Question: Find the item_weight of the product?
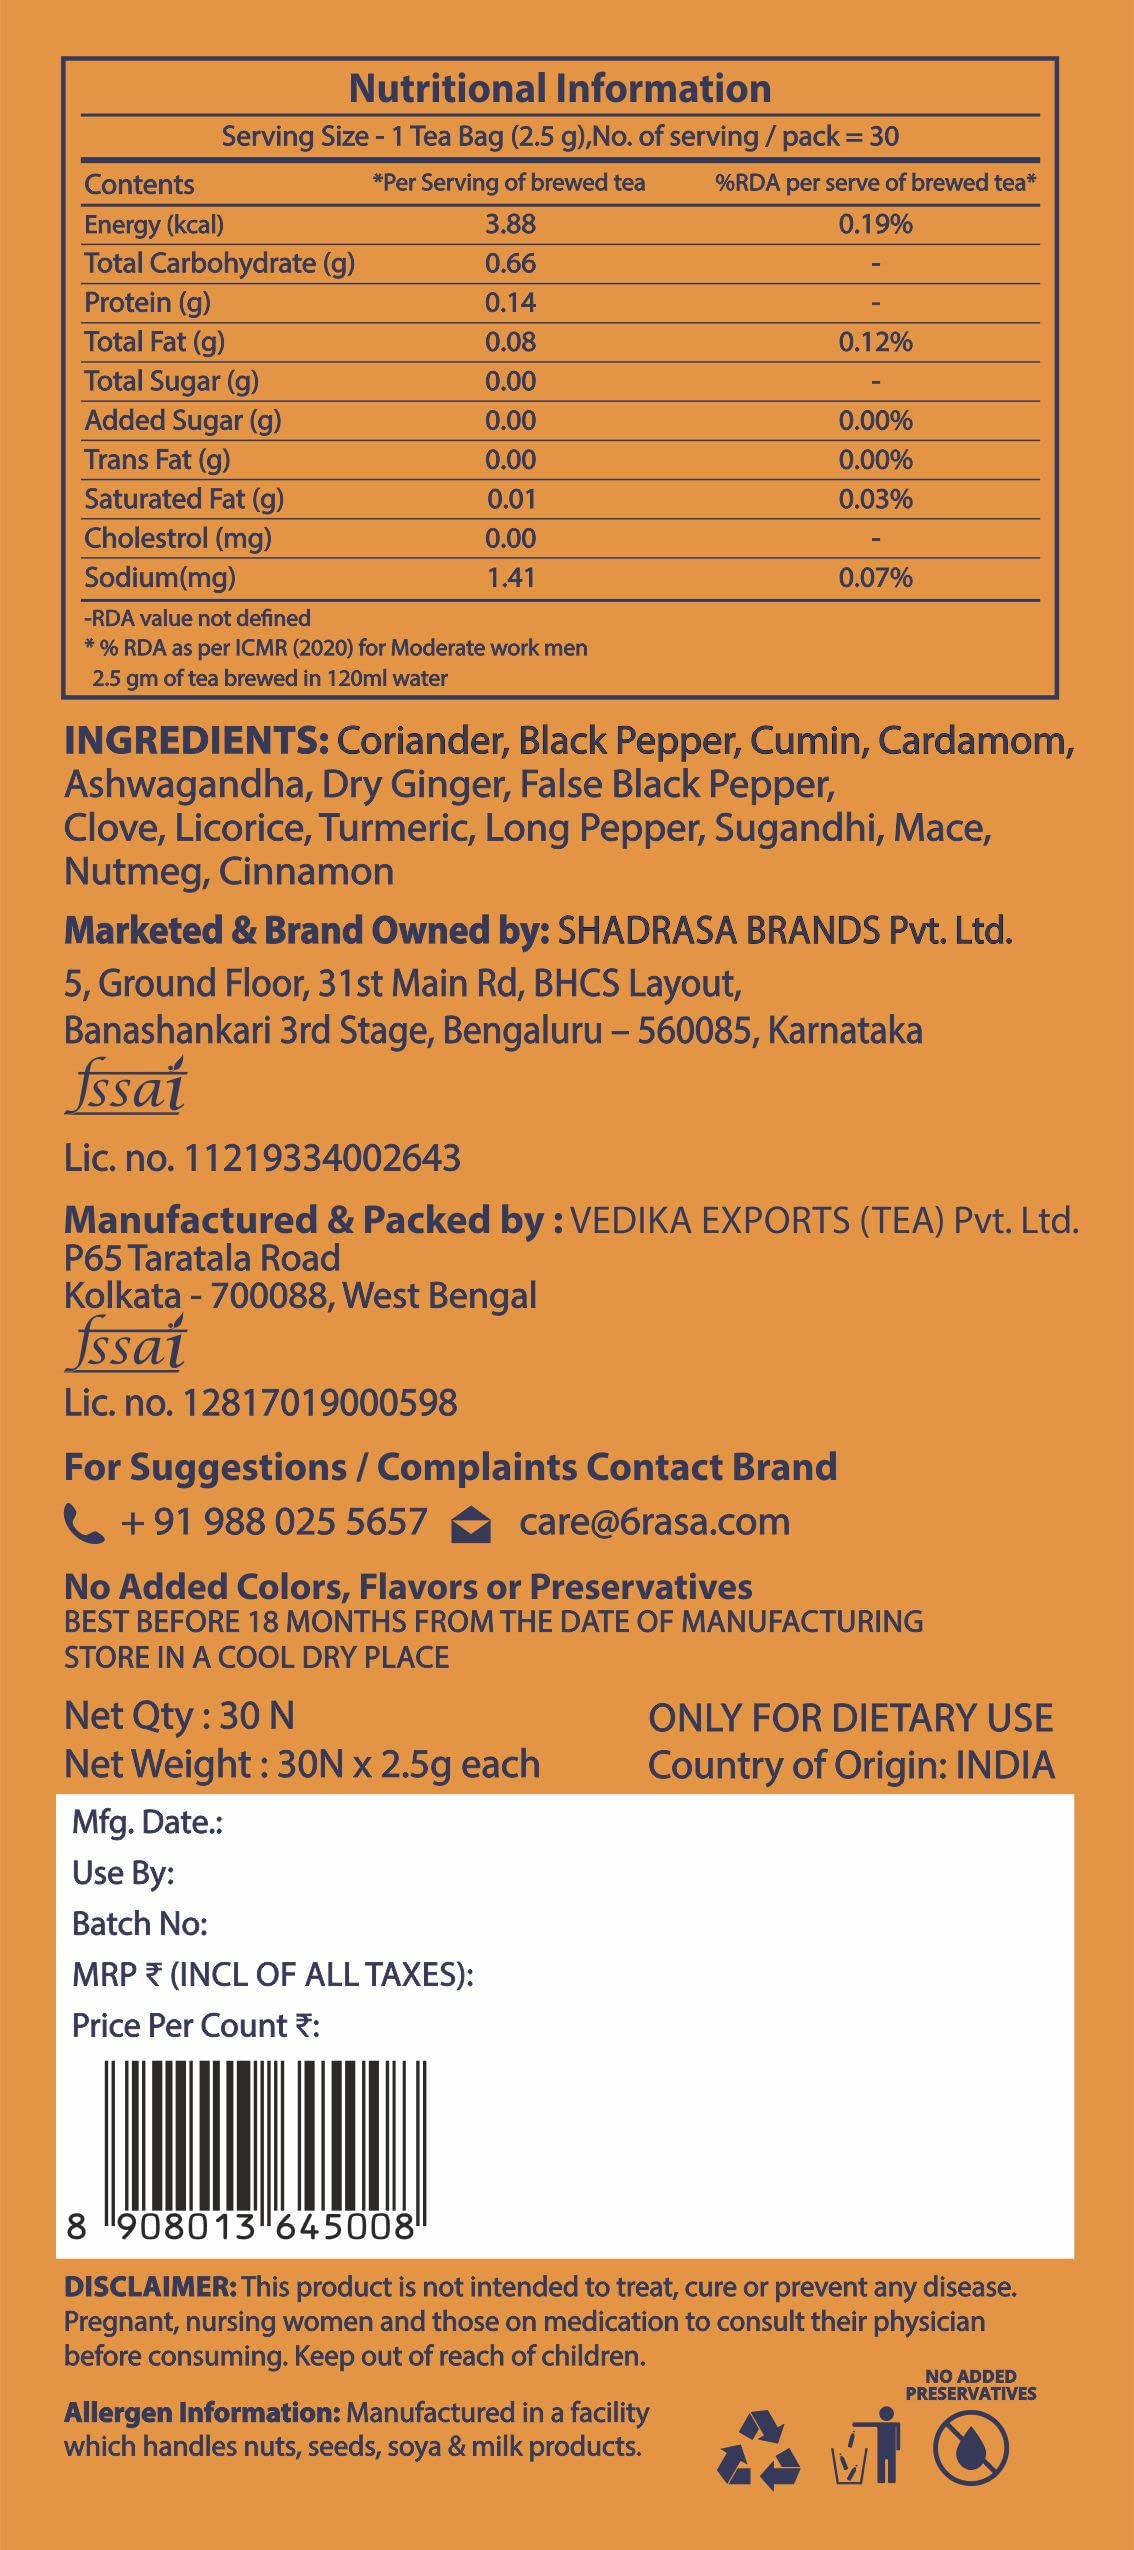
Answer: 2.5 gram